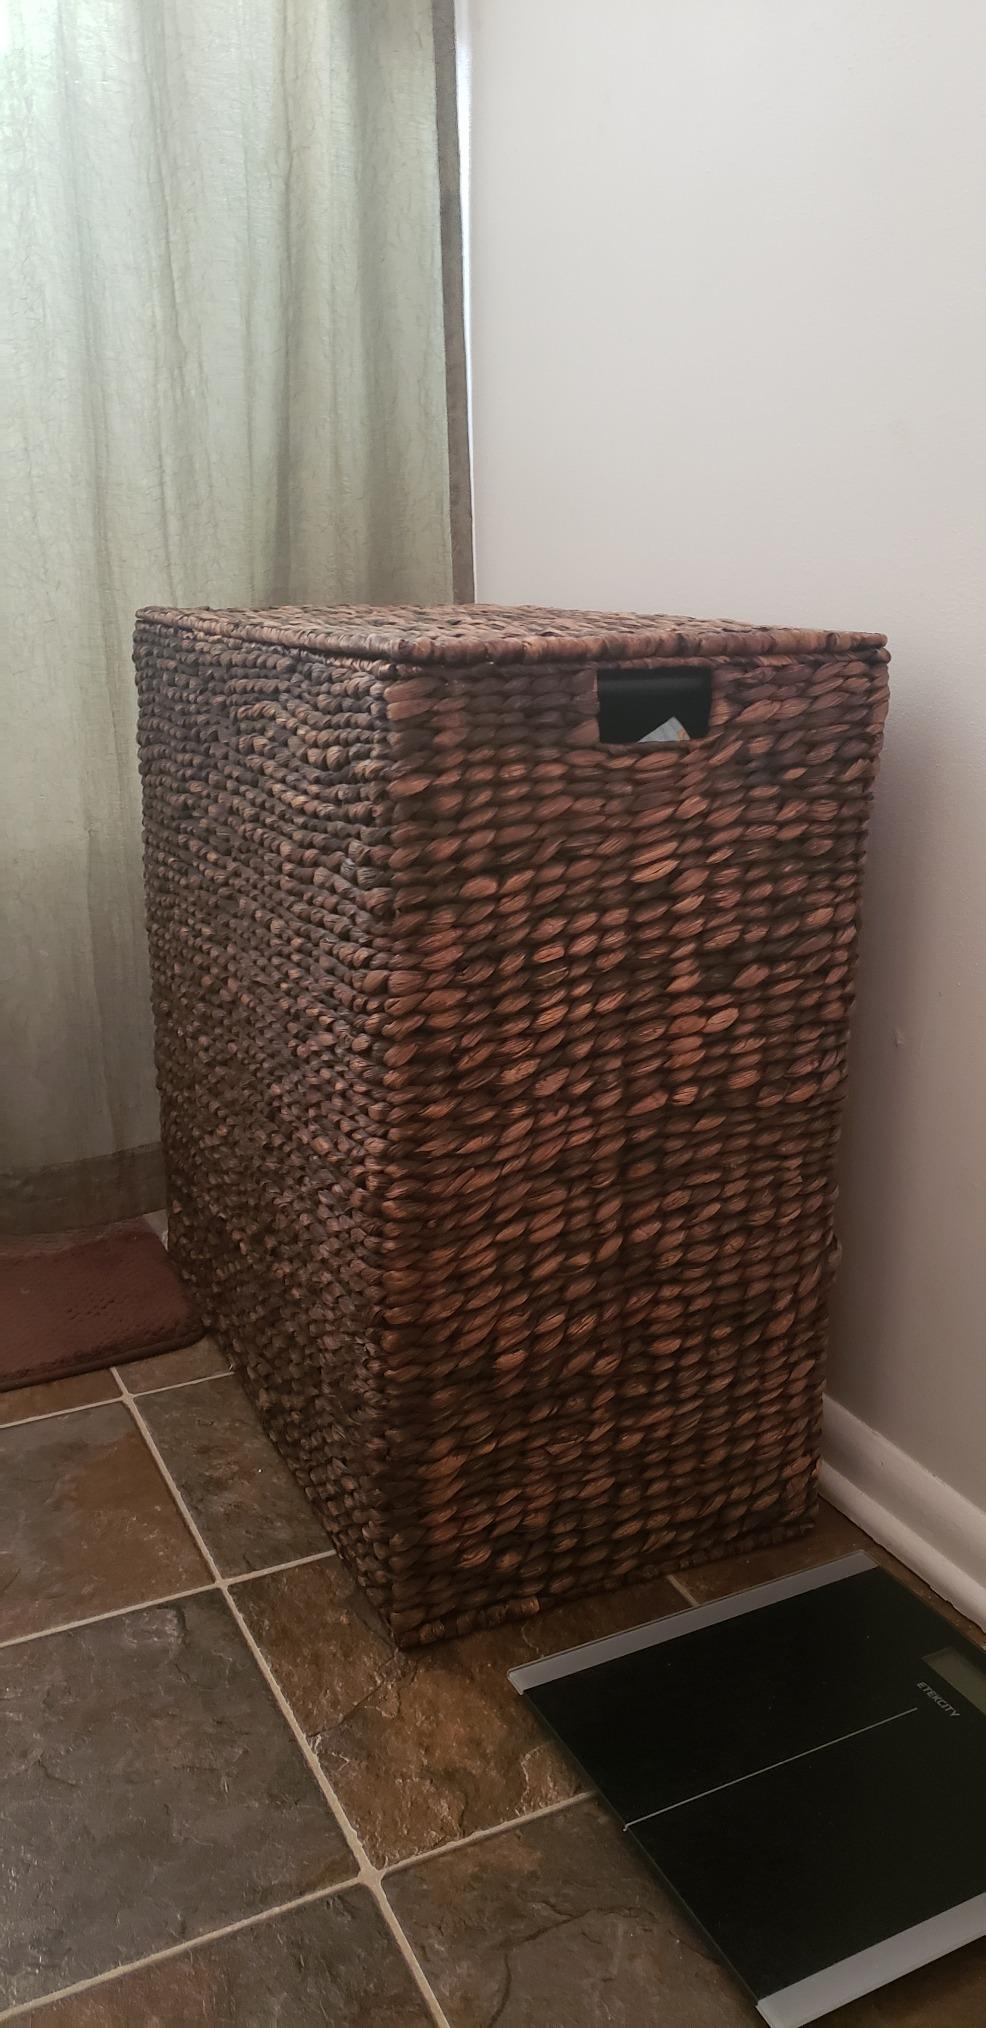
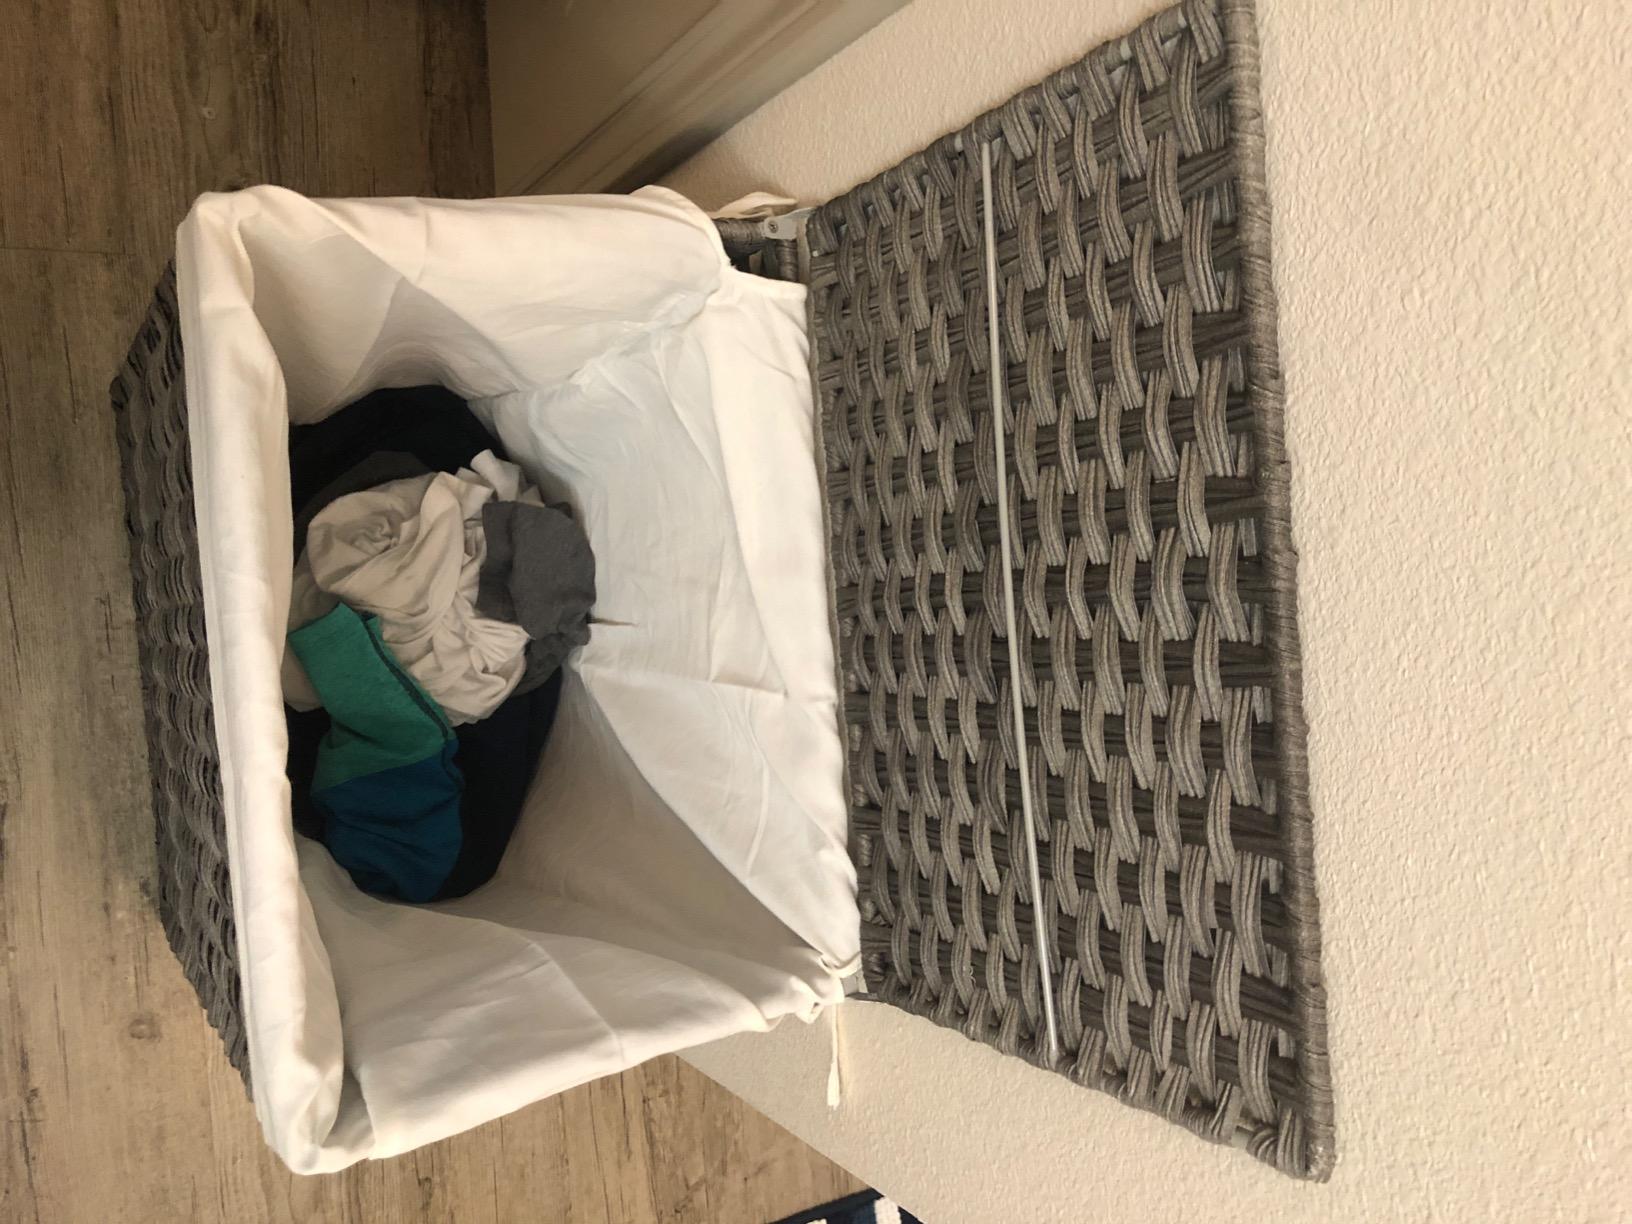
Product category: items_hamper
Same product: no